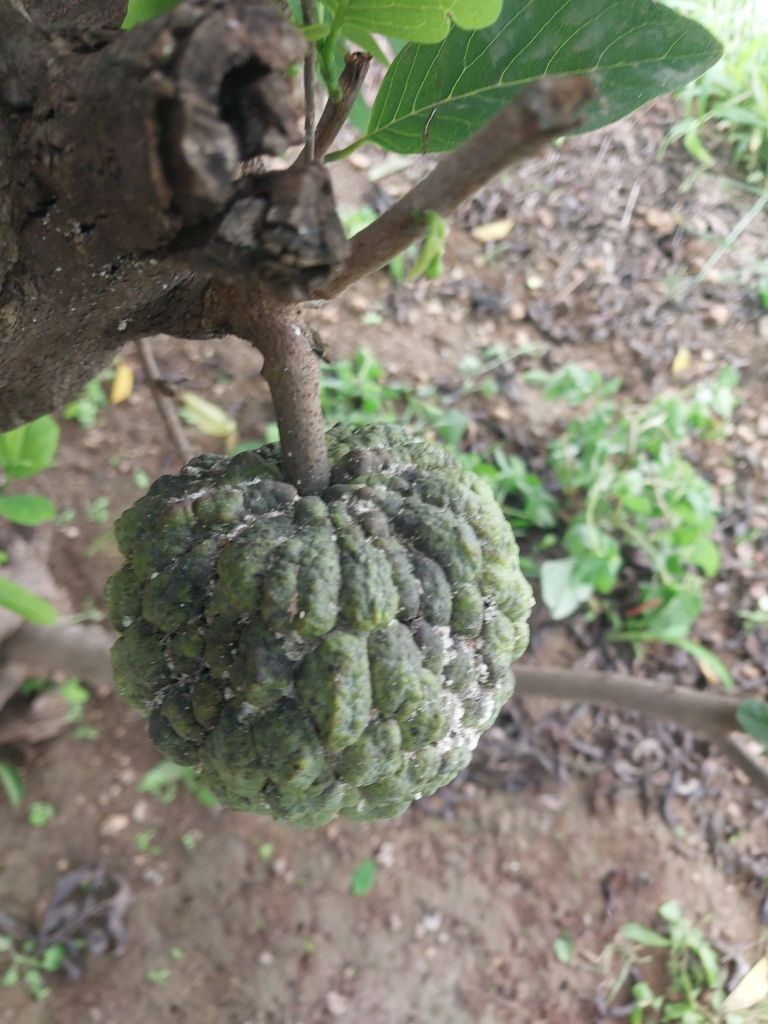
Disease label: Blank Canker